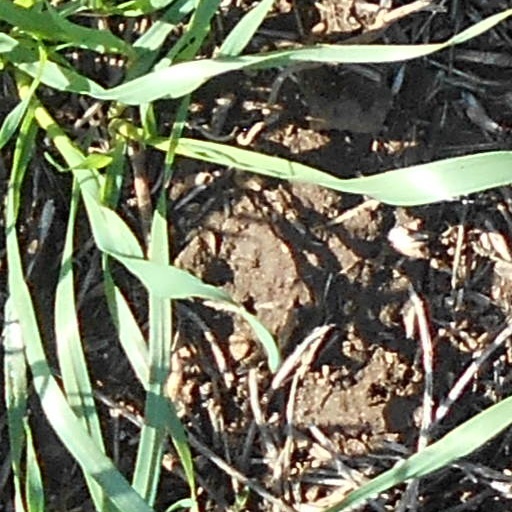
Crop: wheat